Bangkok Noi railway station

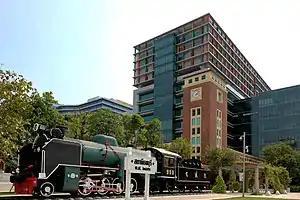
Japanese steam locomotive Mikado No. 950 preserved at the buildings of Siriraj Museum and Siriraj Hospital

The Siriraj Bimuksthan Museum, originally known as the old Thonburi station, built as Bangkok Noi station (is a Brick Expressionism style building in Siri Rat subdistrict, Bangkok Noi district, Bangkok. It was built as a railway station and terminus of the Southern Line of Thailand's national rail network from 1903 to 1999; closed in 2003; and renovated and reopened as a museum in 2013.